Question: What color is the carpet?
Tambaya: Wanne launi ne kafet din?
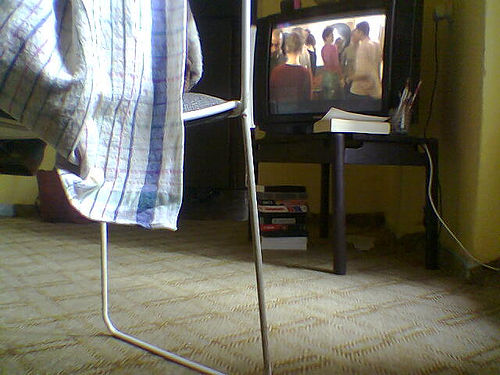
Answer: Brown.
Amsa: Ruwan ƙasa.